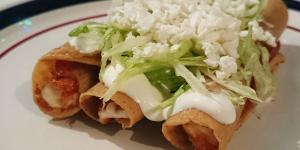
tacos dorados de jamon y queso